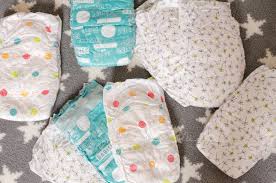
Waste category: trash